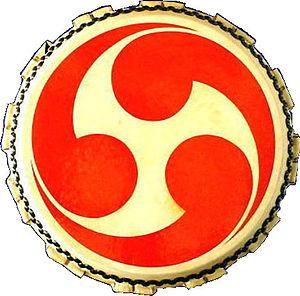
AMzer, sous-titré Seasons, est le vingt-quatrième album original d'Alan Stivell sorti le 24 septembre 2015 sous le label WorldVillage distribué par Harmonia Mundi. New' AMzer en est le premier extrait des douze titres.
Un tomoe est un antique symbole héraldique du Japon en forme de magatama. Une forme courante est le mitsu tomoe, formée de trois magatama en spirale. C'est en fait un tourbillon ou vortex, avec trois branches tournées vers la droite ou vers la gauche.
Le triskèle, également orthographié triskell ou triskel ou appelé aussi triskelion ou triscèle, est un symbole représentant trois jambes humaines, ou trois spirales entrecroisées, ou encore tout autre symbole avec trois protubérances évoquant une symétrie de groupe cyclique.